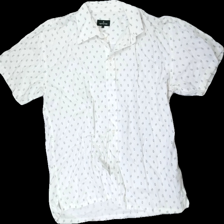
View: front
Type: Shirt
Category: Men
Brand: Batistini (Dressman)
Colors: White, Black, Grey
Material: 100% Cotton
Pattern: Other
Cut: Regular
Size: L
Season: All
Stains: Major
Price range: <50
Recommended usage: Recycle